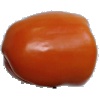
Label: Pepper Orange 1